History of the Italian Republic

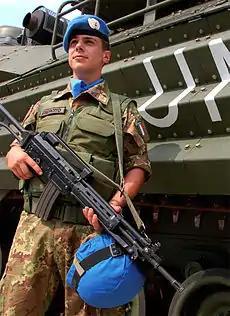
Italian UNIFIL soldier on guard duty in Lebanon

A series of centre-left coalitions dominated Italy's political landscape between 1996 and 2001, which introduced a number of progressive reforms in areas such as social security. In April 1996, national elections led to the victory of a centre-left coalition under the leadership of Romano Prodi. The Olive Tree included PDS, PPI (the largest surviving piece of the former DC), and other small parties, with "external support" from the Communist Refoundation Party (voting confidence but not entering government). Prodi's government became the third-longest to stay in power before he narrowly lost a vote of confidence, by three votes, in October 1998. Prodi's programme consisted in restoring the country's economic health, to pursue the then seemingly unreachable goal of leading the country within the strict Euro convergence criteria set at Maastricht and make the country join the Euro. He succeeded in this in little more than six months.